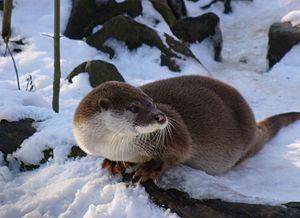
Les Loutres, aussi appelées écureuils d'eau au Québec, sont une sous-famille de mammifères carnivores de la famille des Mustelidés. Il existe plusieurs espèces de loutres, caractérisées par de courtes pattes, des doigts griffus et palmés et une longue queue.
Le parc national de Färnebofjärden est un parc national suédois traversé par le fleuve Dalälven, à environ 140 km au nord de Stockholm. Il couvre 10 100 ha dont 4 110 aquatiques, à la frontière entre les comtés d'Uppsala, de Västmanland, de Dalécarlie et de Gävleborg.